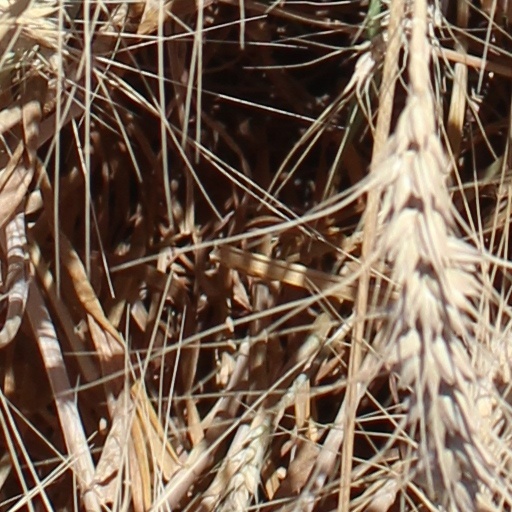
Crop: wheat